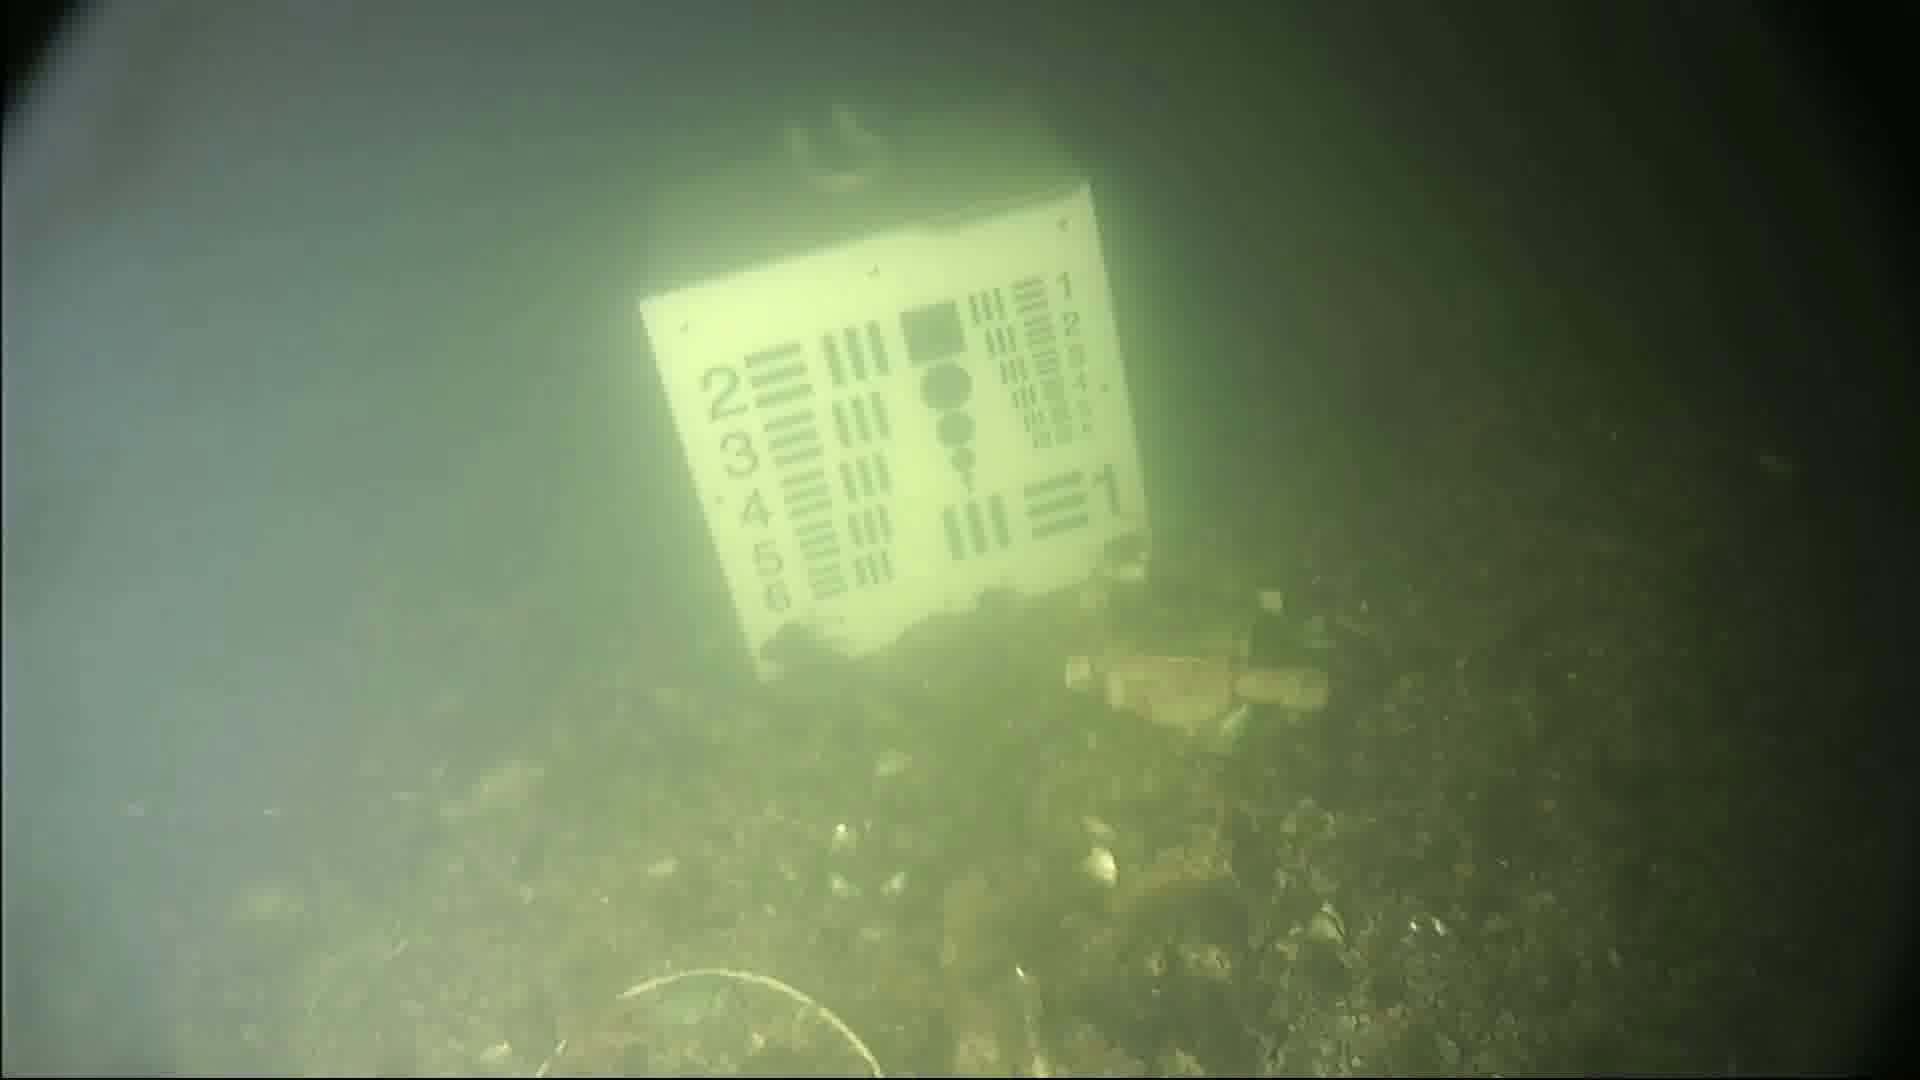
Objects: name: starfish
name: crab